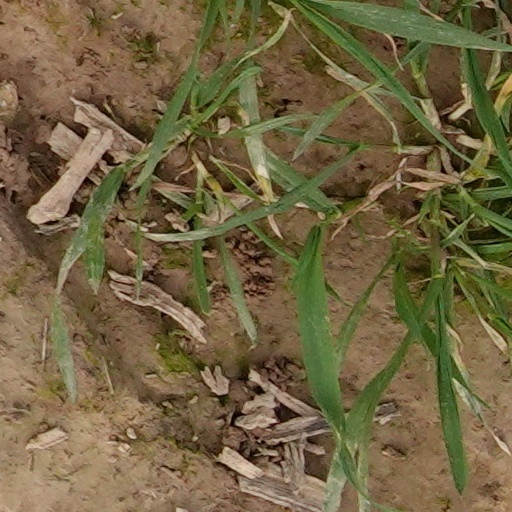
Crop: wheat